Kimberella

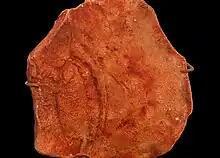
A fossil of "Kimberella" which can be hardly distinguished from the sediments it was preserved in.

"Kimberella" fossils are generally preserved on top of clay-rich beds and beneath sandy beds. All fossils are preserved as depressions in the bases of beds, implying that the organism, although not mineralised, was firm enough to resist being crushed as sediment accumulated above it; as the soft parts of the organism decayed, the soft muds underneath would be squeezed up into the shell, preserving the shape of the organism.